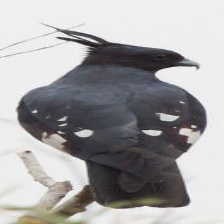
Species: BLACK BAZA
Scientific name: AVICEDA LEUPHOTES